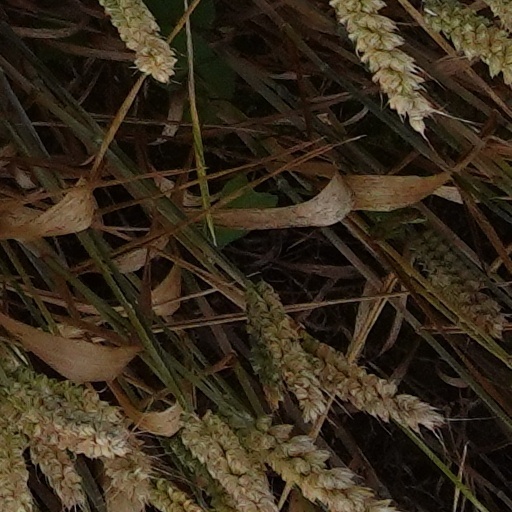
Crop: wheat